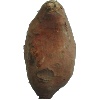
Label: Potato Sweet 1